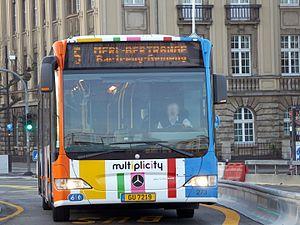
Luxemnbourg, Bus AVL 273, ligne 5 sur la Place de Metz en direction de Bertrange